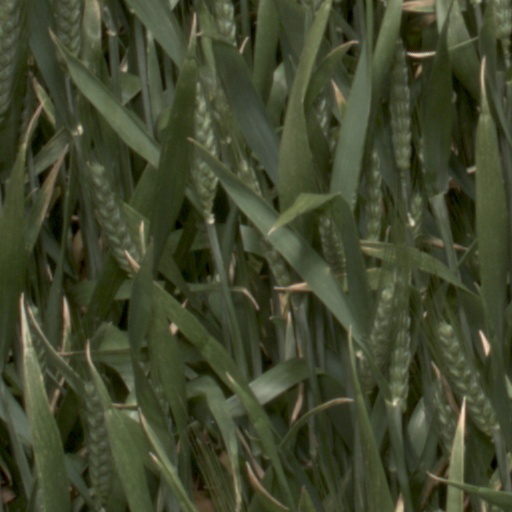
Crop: wheat